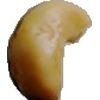
Label: caju_seed